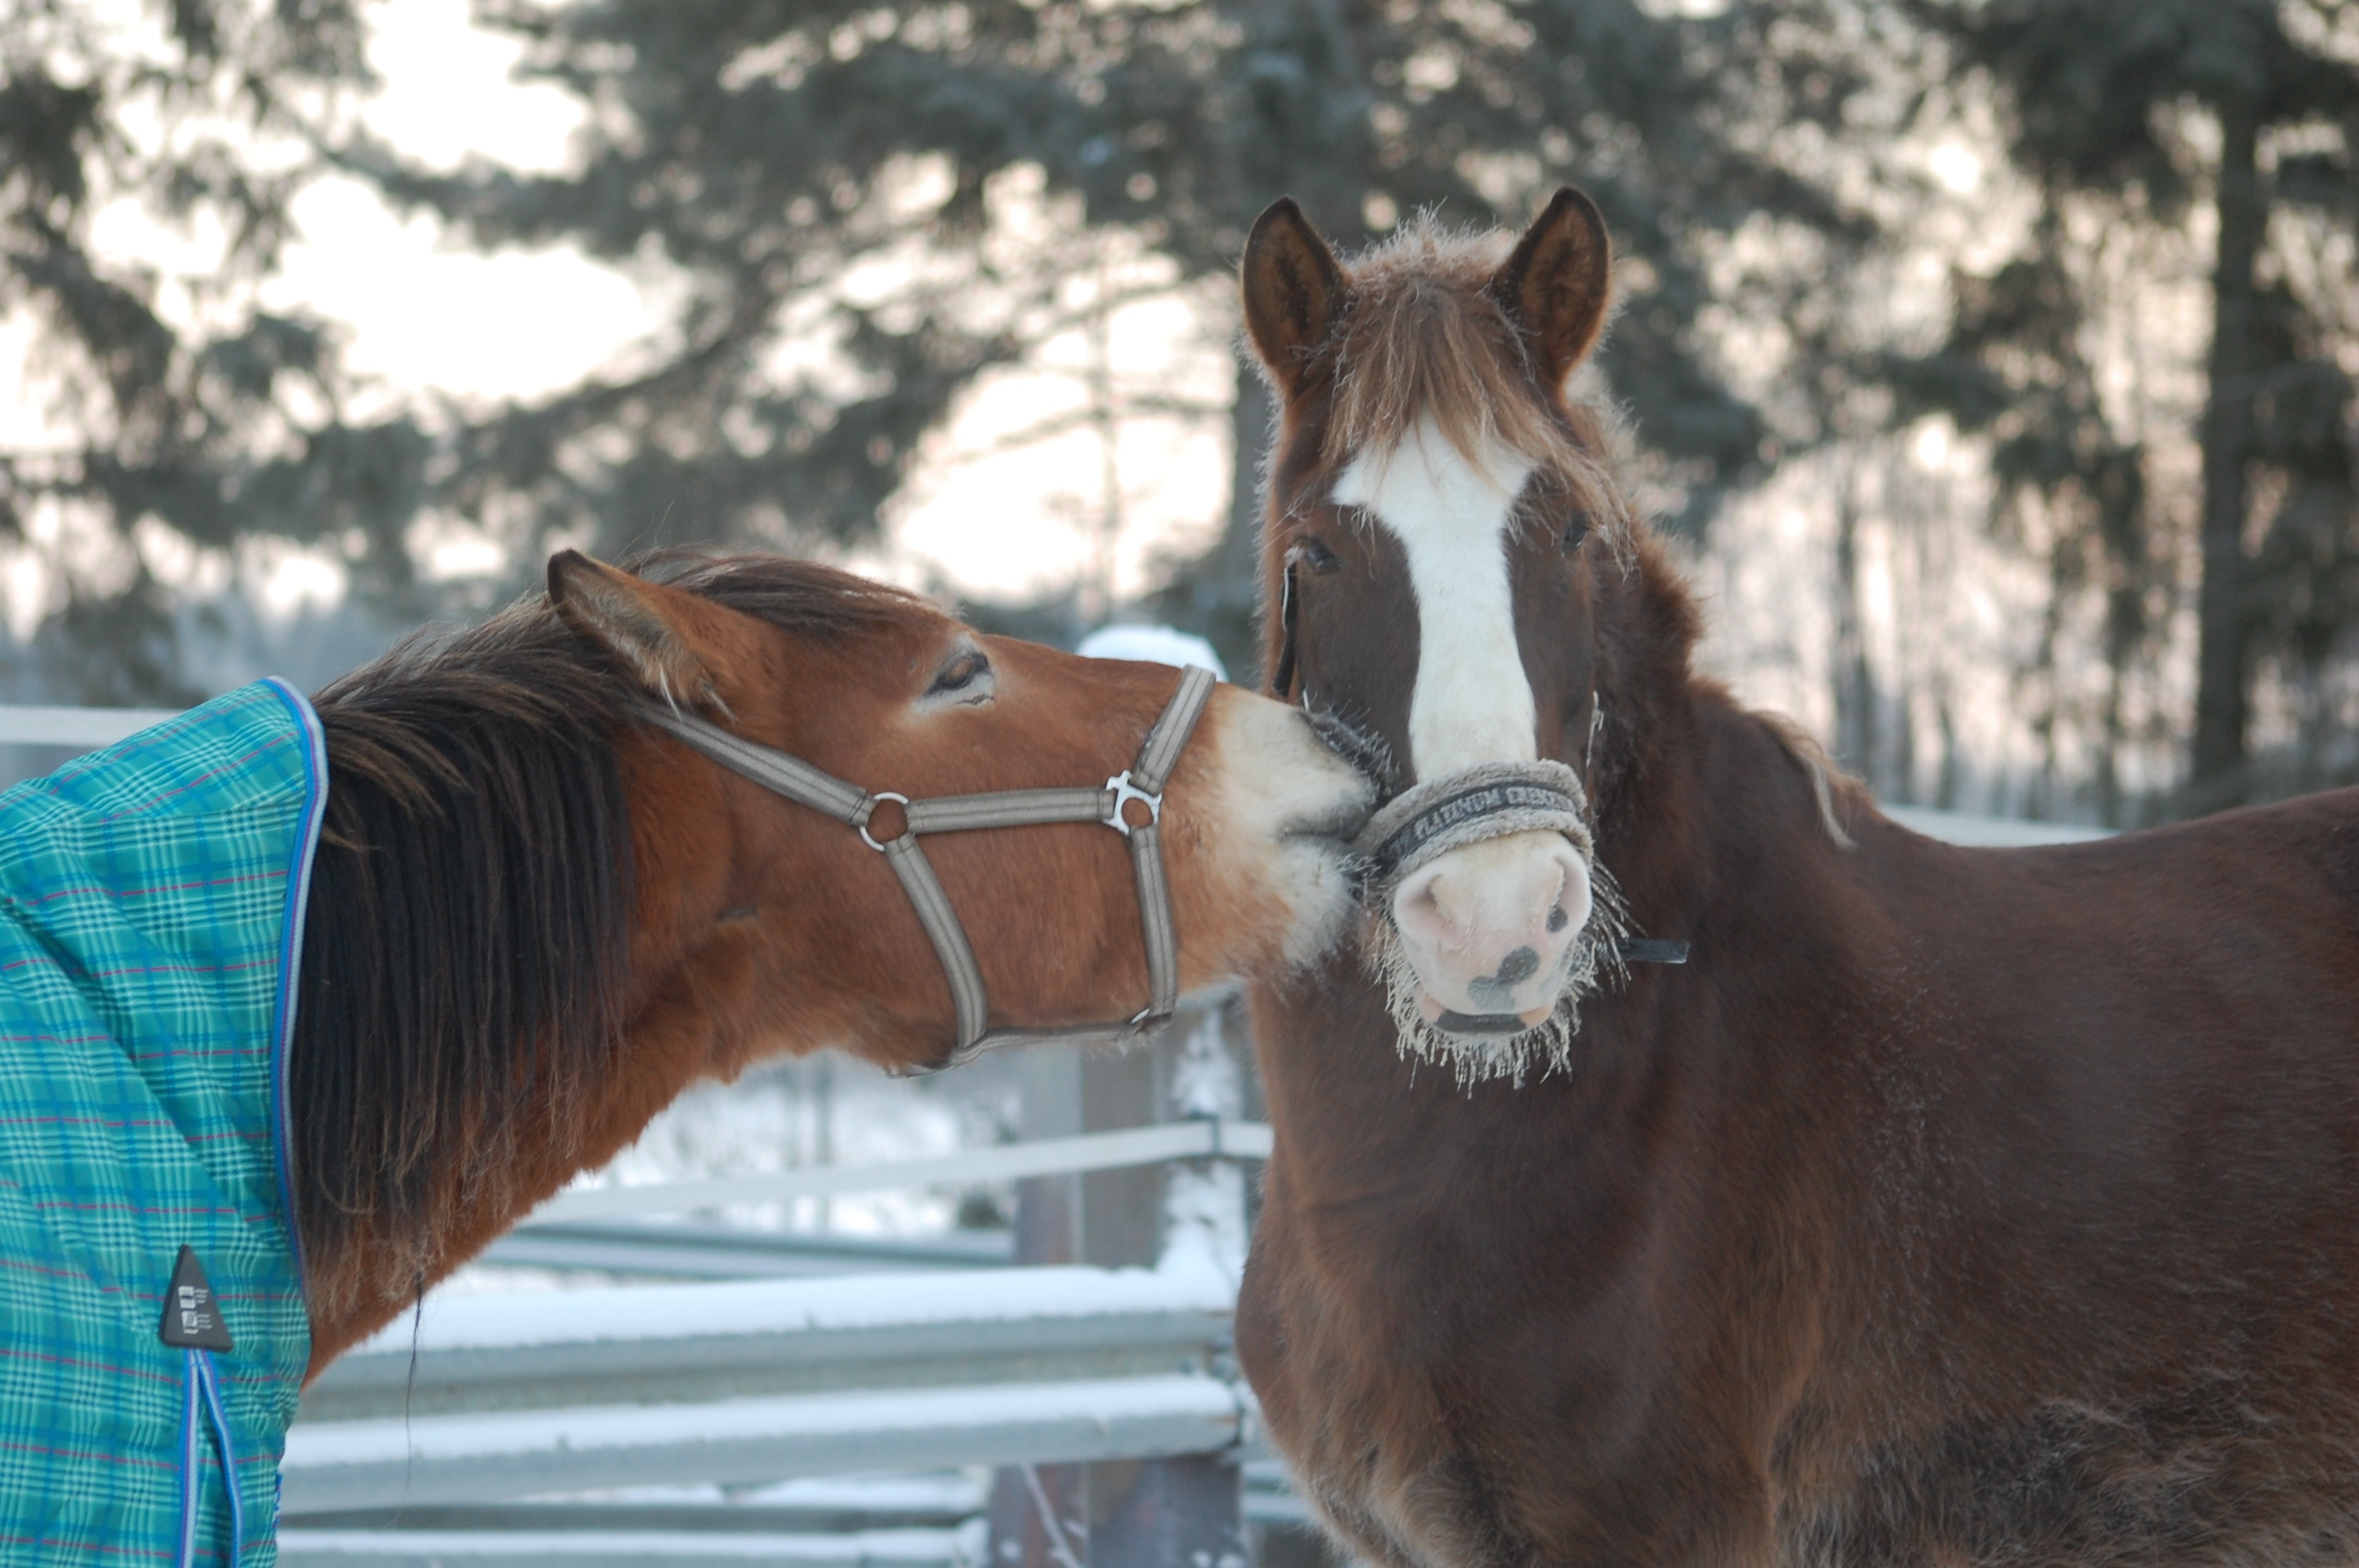
snow, winter, animal, horse, mammal, stallion, mane, fauna, vertebrate, mare, animal portrait, pack animal, horse like mammal, mustang horse, the finnish horse